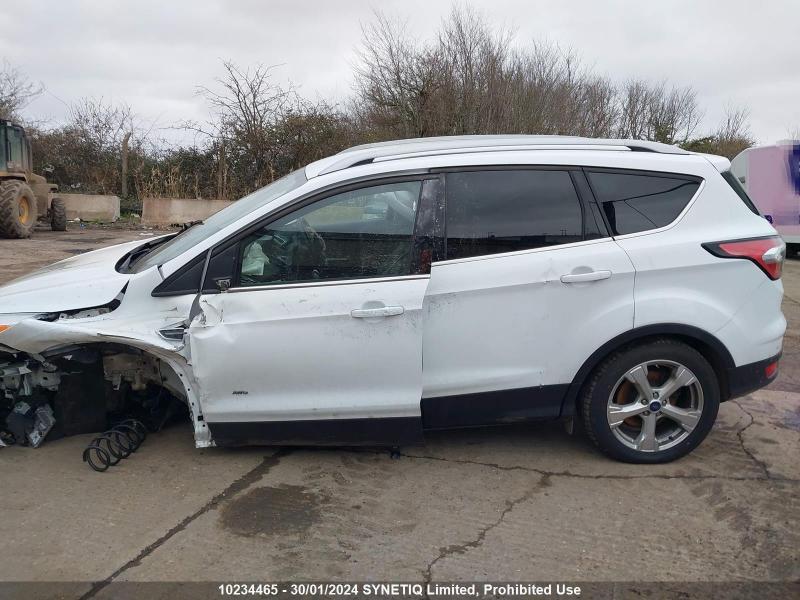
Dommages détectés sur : capot, aile avant gauche, porte avant gauche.
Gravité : majeur